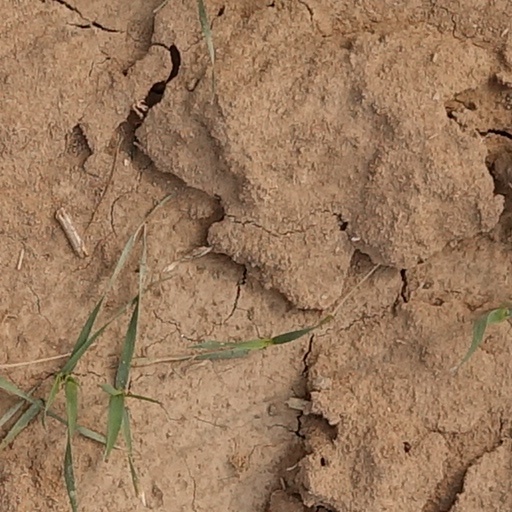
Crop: wheat